Marcellino d'Atri

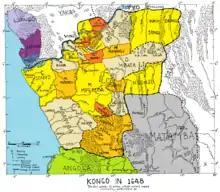
Kingdom of Kongo in 1648

For the next five years he undertook missionary expeditions punctuated by periods of illness or recuperation.